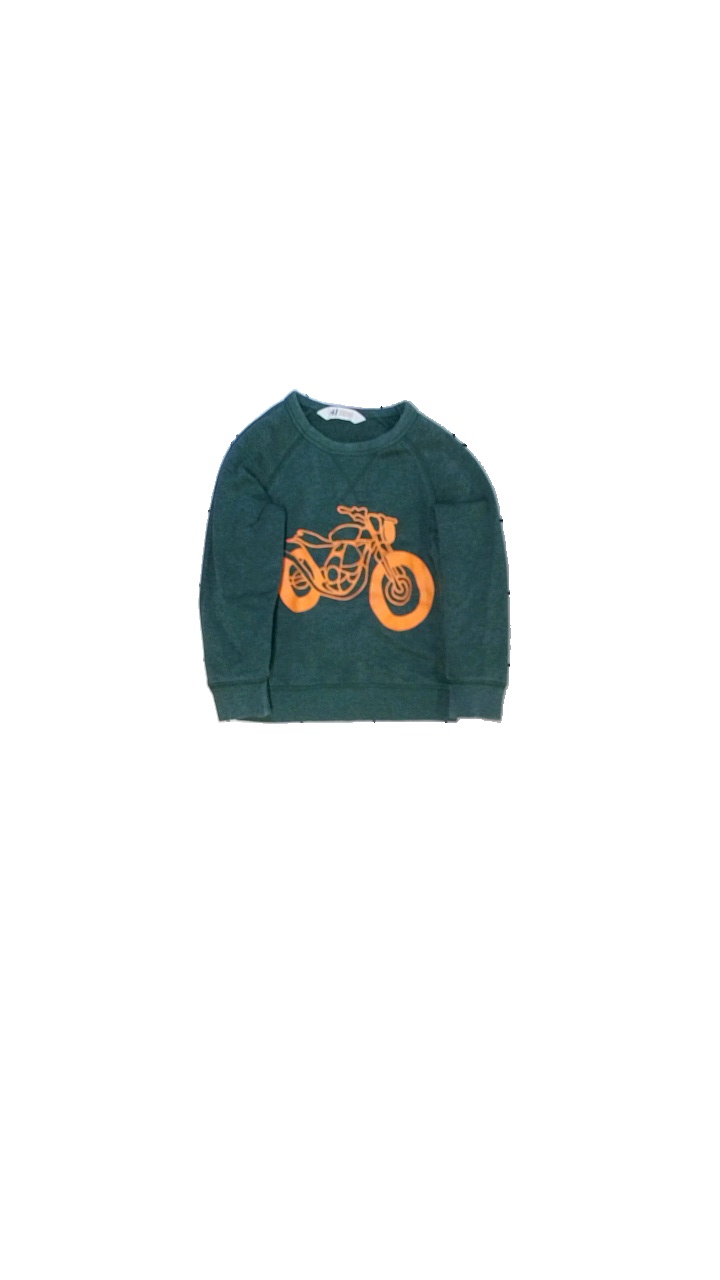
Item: Sweater (Children)
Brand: H&m
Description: Sweater med tryck
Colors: Green, Orange
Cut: C-collar
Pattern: Other
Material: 54% bomull 46% polyester
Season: All
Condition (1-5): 3
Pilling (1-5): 3
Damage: nopprigt
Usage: Export
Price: <50